Luis Kemnitzer

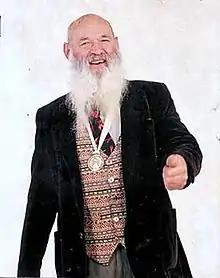
Kemnitzer wearing his Grammy Award medal

Luis Stowell Kemnitzer (November 13, 1928 in Pasadena, California– February 17, 2006) was an American anthropologist known for his social and political activism.